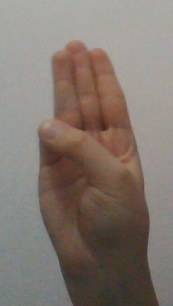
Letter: thaa